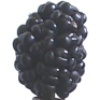
Label: Mulberry 1